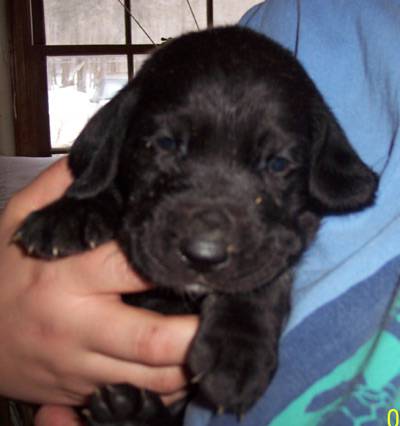
Label: dog